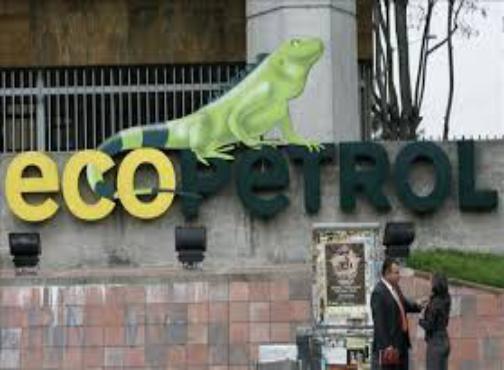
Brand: Ecopetrol
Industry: Transportation